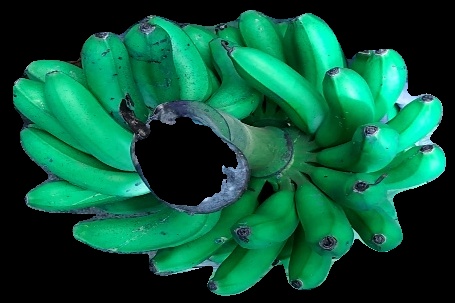
Variety: rasbale
Grade: grade1